Question: Where is the girl?
Tambaya: Ina yarinyar take?
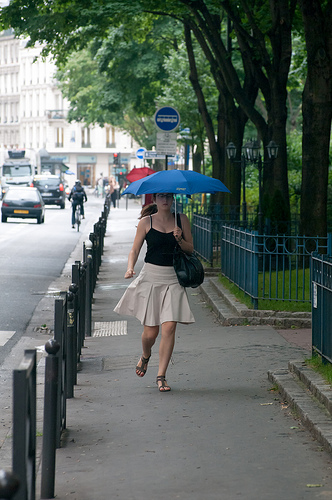
Answer: On the sidewalk.
Amsa: Akan wurin tafiya.